Renault Magnum

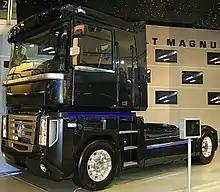
Renault Magnum VEGA DXI

The engine is derived from the 13L straight-six engine of the AB Volvo Group. Changes include new engine management and an injection system co-developed with Delphi.